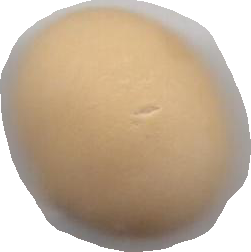
Variety: Grobogan